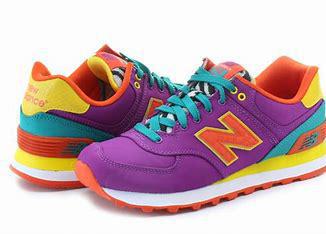
Brand: New
Model: Balance WL574